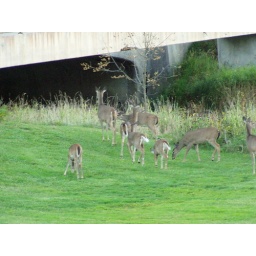
Deciding whether to cross the bridge or go under the bridge.